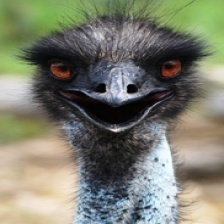
Species: EMU
Scientific name: DROMAIUS NOVAEHOLLANDIAE